Kashrut

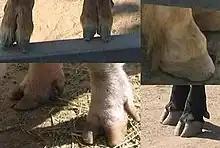
Cloven hooves in goats (upper left), pigs (lower left), and cattle (lower right). Horse hooves (upper right) are not cloven.

Only meat from particular species is permissible. Mammals that both chew their cud (ruminate) and have cloven hooves can be kosher. Animals with one characteristic but not the other (the camel, the hyrax, and the hare because they have no cloven hooves, and the pig because it does not ruminate) are specifically excluded.